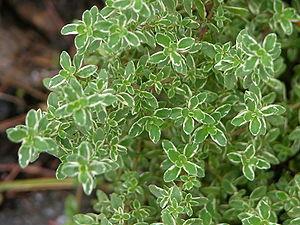
Le thym citron est un hybride de thym utilisé en tisane ou en cuisine, notamment pour parfumer et relever les plats. En outre, les feuilles sont également utilisées pour la préparation de salades ou encore de sauces parfumées.